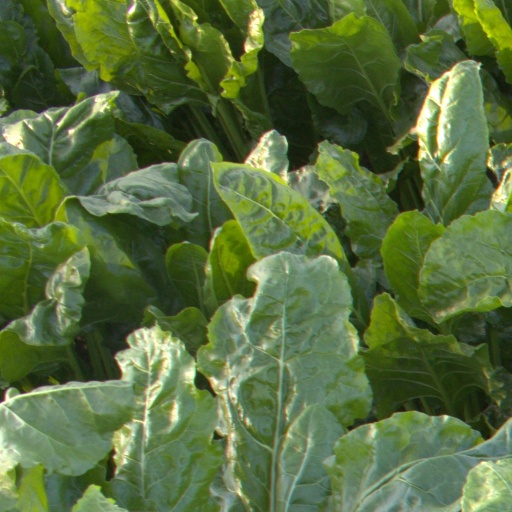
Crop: sugar beet